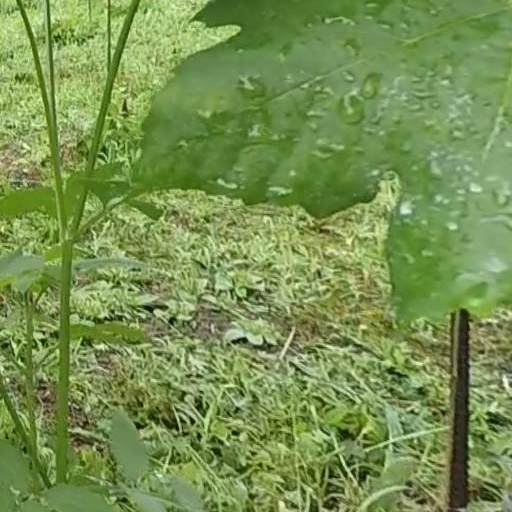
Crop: grape